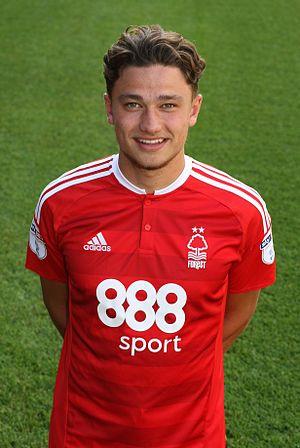
Matthew Cash, né le 7 août 1997 à Slough, est un footballeur anglais qui évolue au poste de milieu de terrain avec le club de Nottingham Forest.